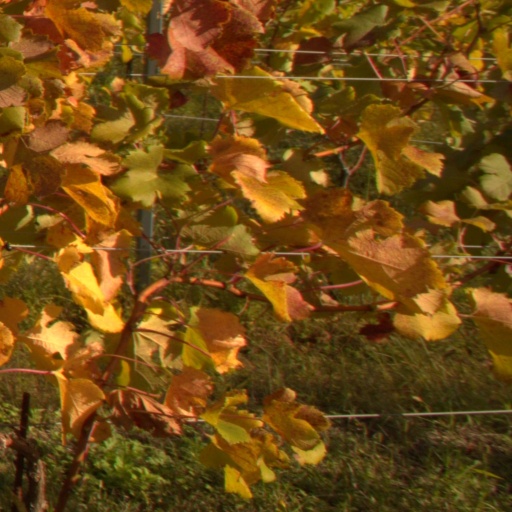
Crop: grape